Stormy Atmosphere

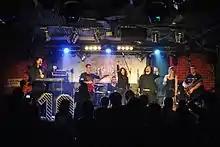
10-year anniversary show at Sublime Club, 2012

Founded as a school rock-band in 1999 by Edi Krakov (keyboards, composing) and Teddy Shvets (vocals, lyrics), Stormy Atmosphere stepped into the progressive genre in 2002. Since then it has been self-promoted by the band members, setting shows and festivals with other local bands and several booking agencies. In 2009, the band released their debut album "Colorblind".